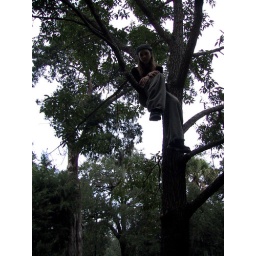
butterfly in a tree